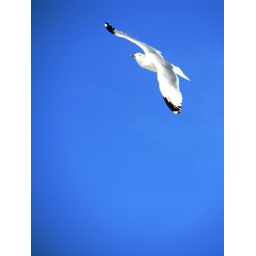
A single seagull against a perfectly clear and blue sky on East Beach at Saint Simons Island, Georgia.